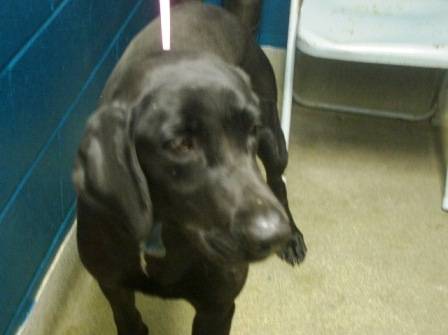
Label: dog